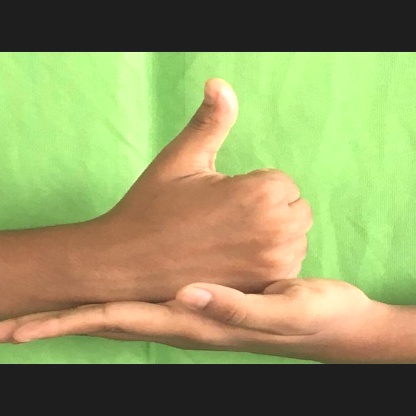
Mudra: Shivalinga